Klaus Junge

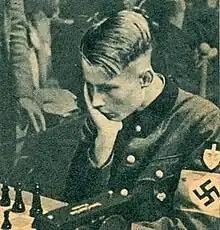
Klaus Junge, 1942, wearing the uniform of the Reichsarbeitsdienst with the swastika armband as a part of the uniform

Klaus Junge (1 January 1924 – 17 April 1945) was a Chilean-German chess master who was among the world's leading players during World War II. An officer in the Wehrmacht, he died during the Battle of Welle shortly before the end of the war.